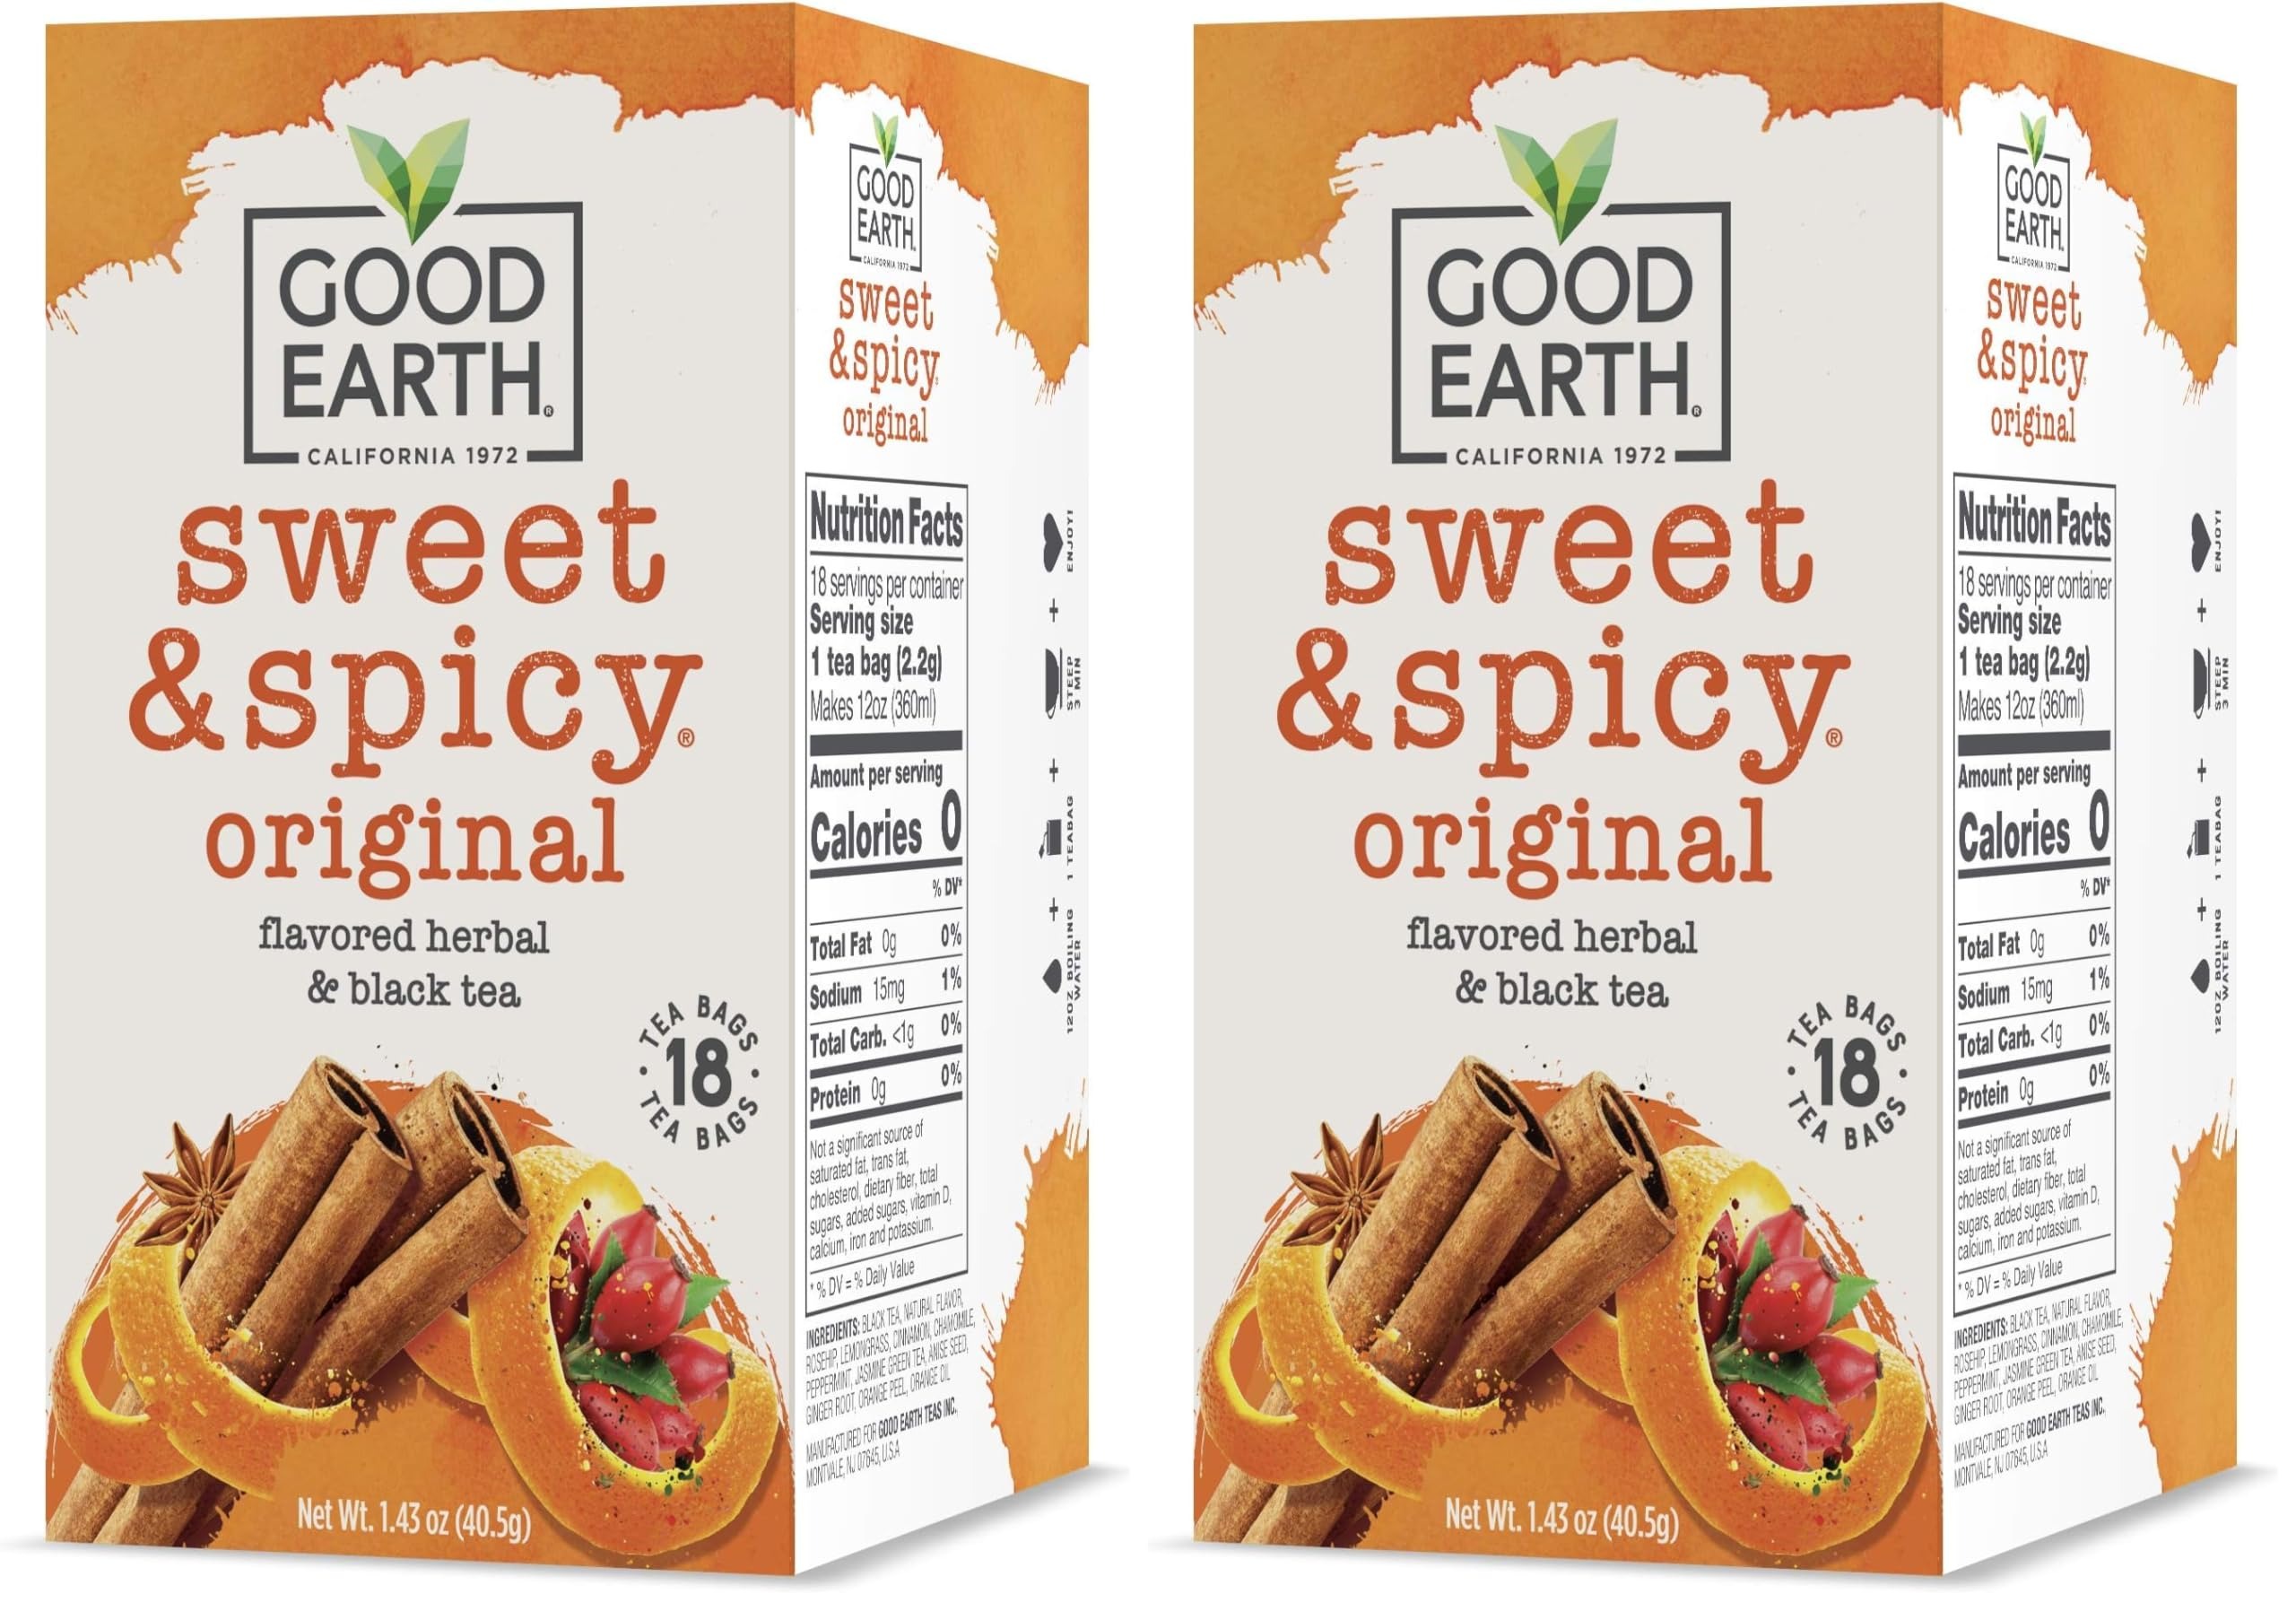
Item Name: Good Earth Herbal & Black Tea, Sweet & Spicy, 18 Count Tea Bags (Pack of 2)
Bullet Point 1: The below information is per pack only
Bullet Point 2: A perfect blend of herbal and black tea tangled with warm notes of cinnamon and sweet bursts of orange
Bullet Point 3: Also includes pops of exciting flavors like lemongrass, peppermint, anise seed, and ginger
Bullet Point 4: Satisfy both your sweet and spicy sides with this remarkable tea that can be savored hot or cold
Bullet Point 5: Gluten free, Kosher certified and with no artificial flavors, colors or preservatives
Bullet Point 6: Directions: Hot tea: pour boiling water over one tea bag in an 8 oz cup. Let steep for 3 - 4 minutes. Iced tea: Pour two cups of boiling water over 5 tea bags in a large container. Let steep for 10 minutes. Add two cups of cold water. Serve over ice
Value: 36.0
Unit: Count

Price: 3.46